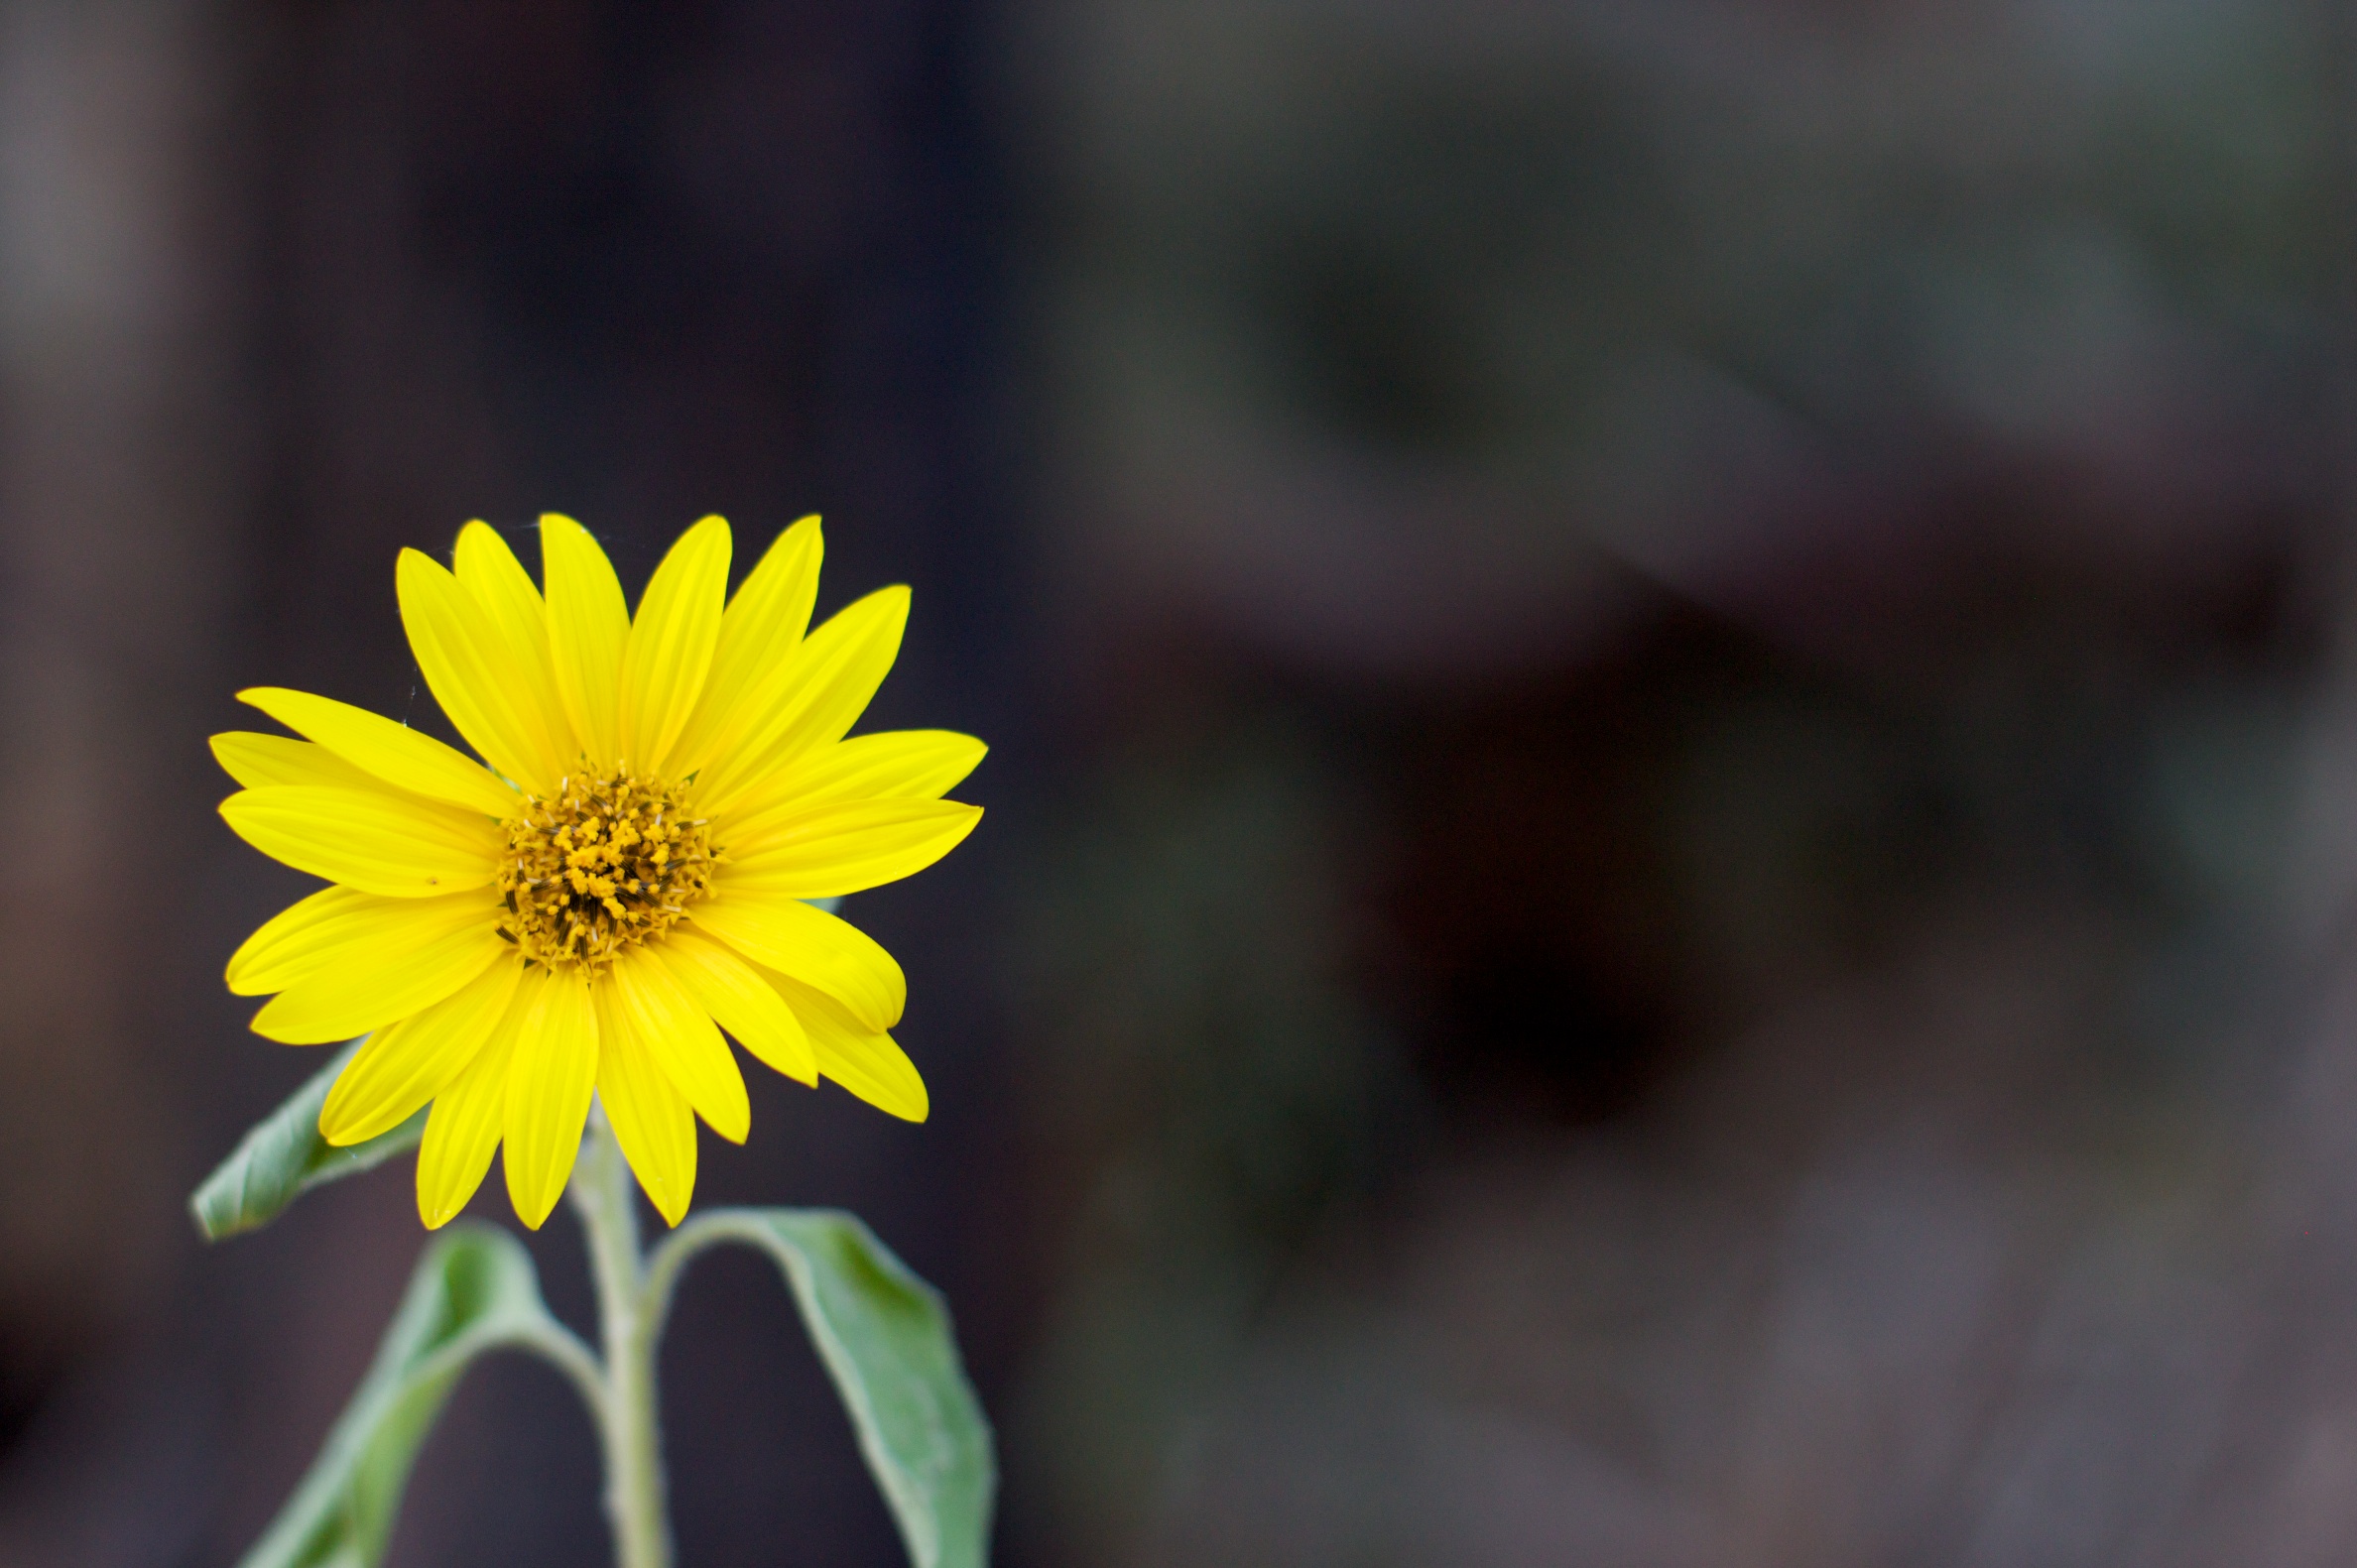
nature, blossom, plant, photography, sunlight, leaf, flower, petal, green, botany, yellow, flora, wildflower, close up, macro photography, flowering plant, daisy family, plant stem, land plant